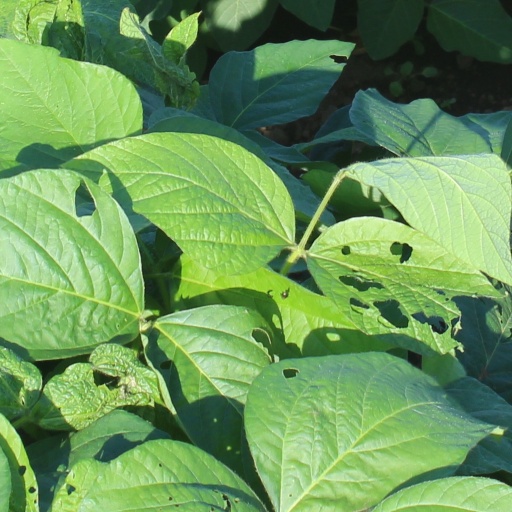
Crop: soybean